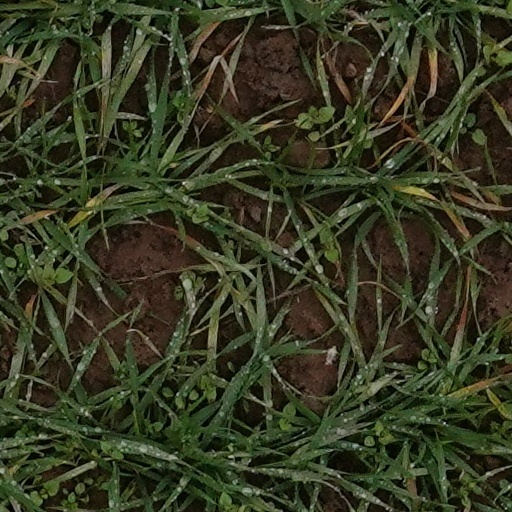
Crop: wheat